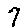
Label: 7